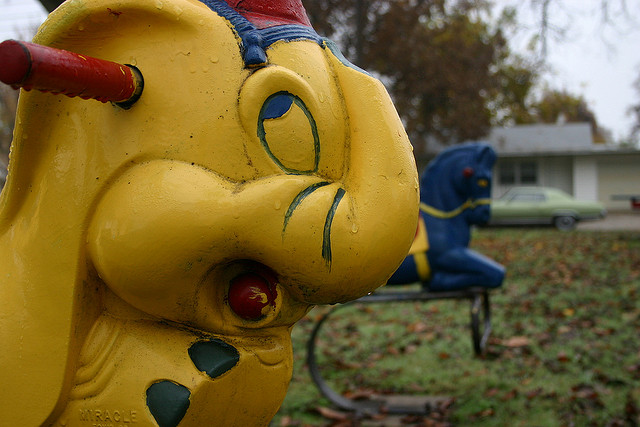
user: Given an image and a question. Answer the question in a short answer. Question: What part of the neighborhood would you find this? Short Answer:
assistant: playground